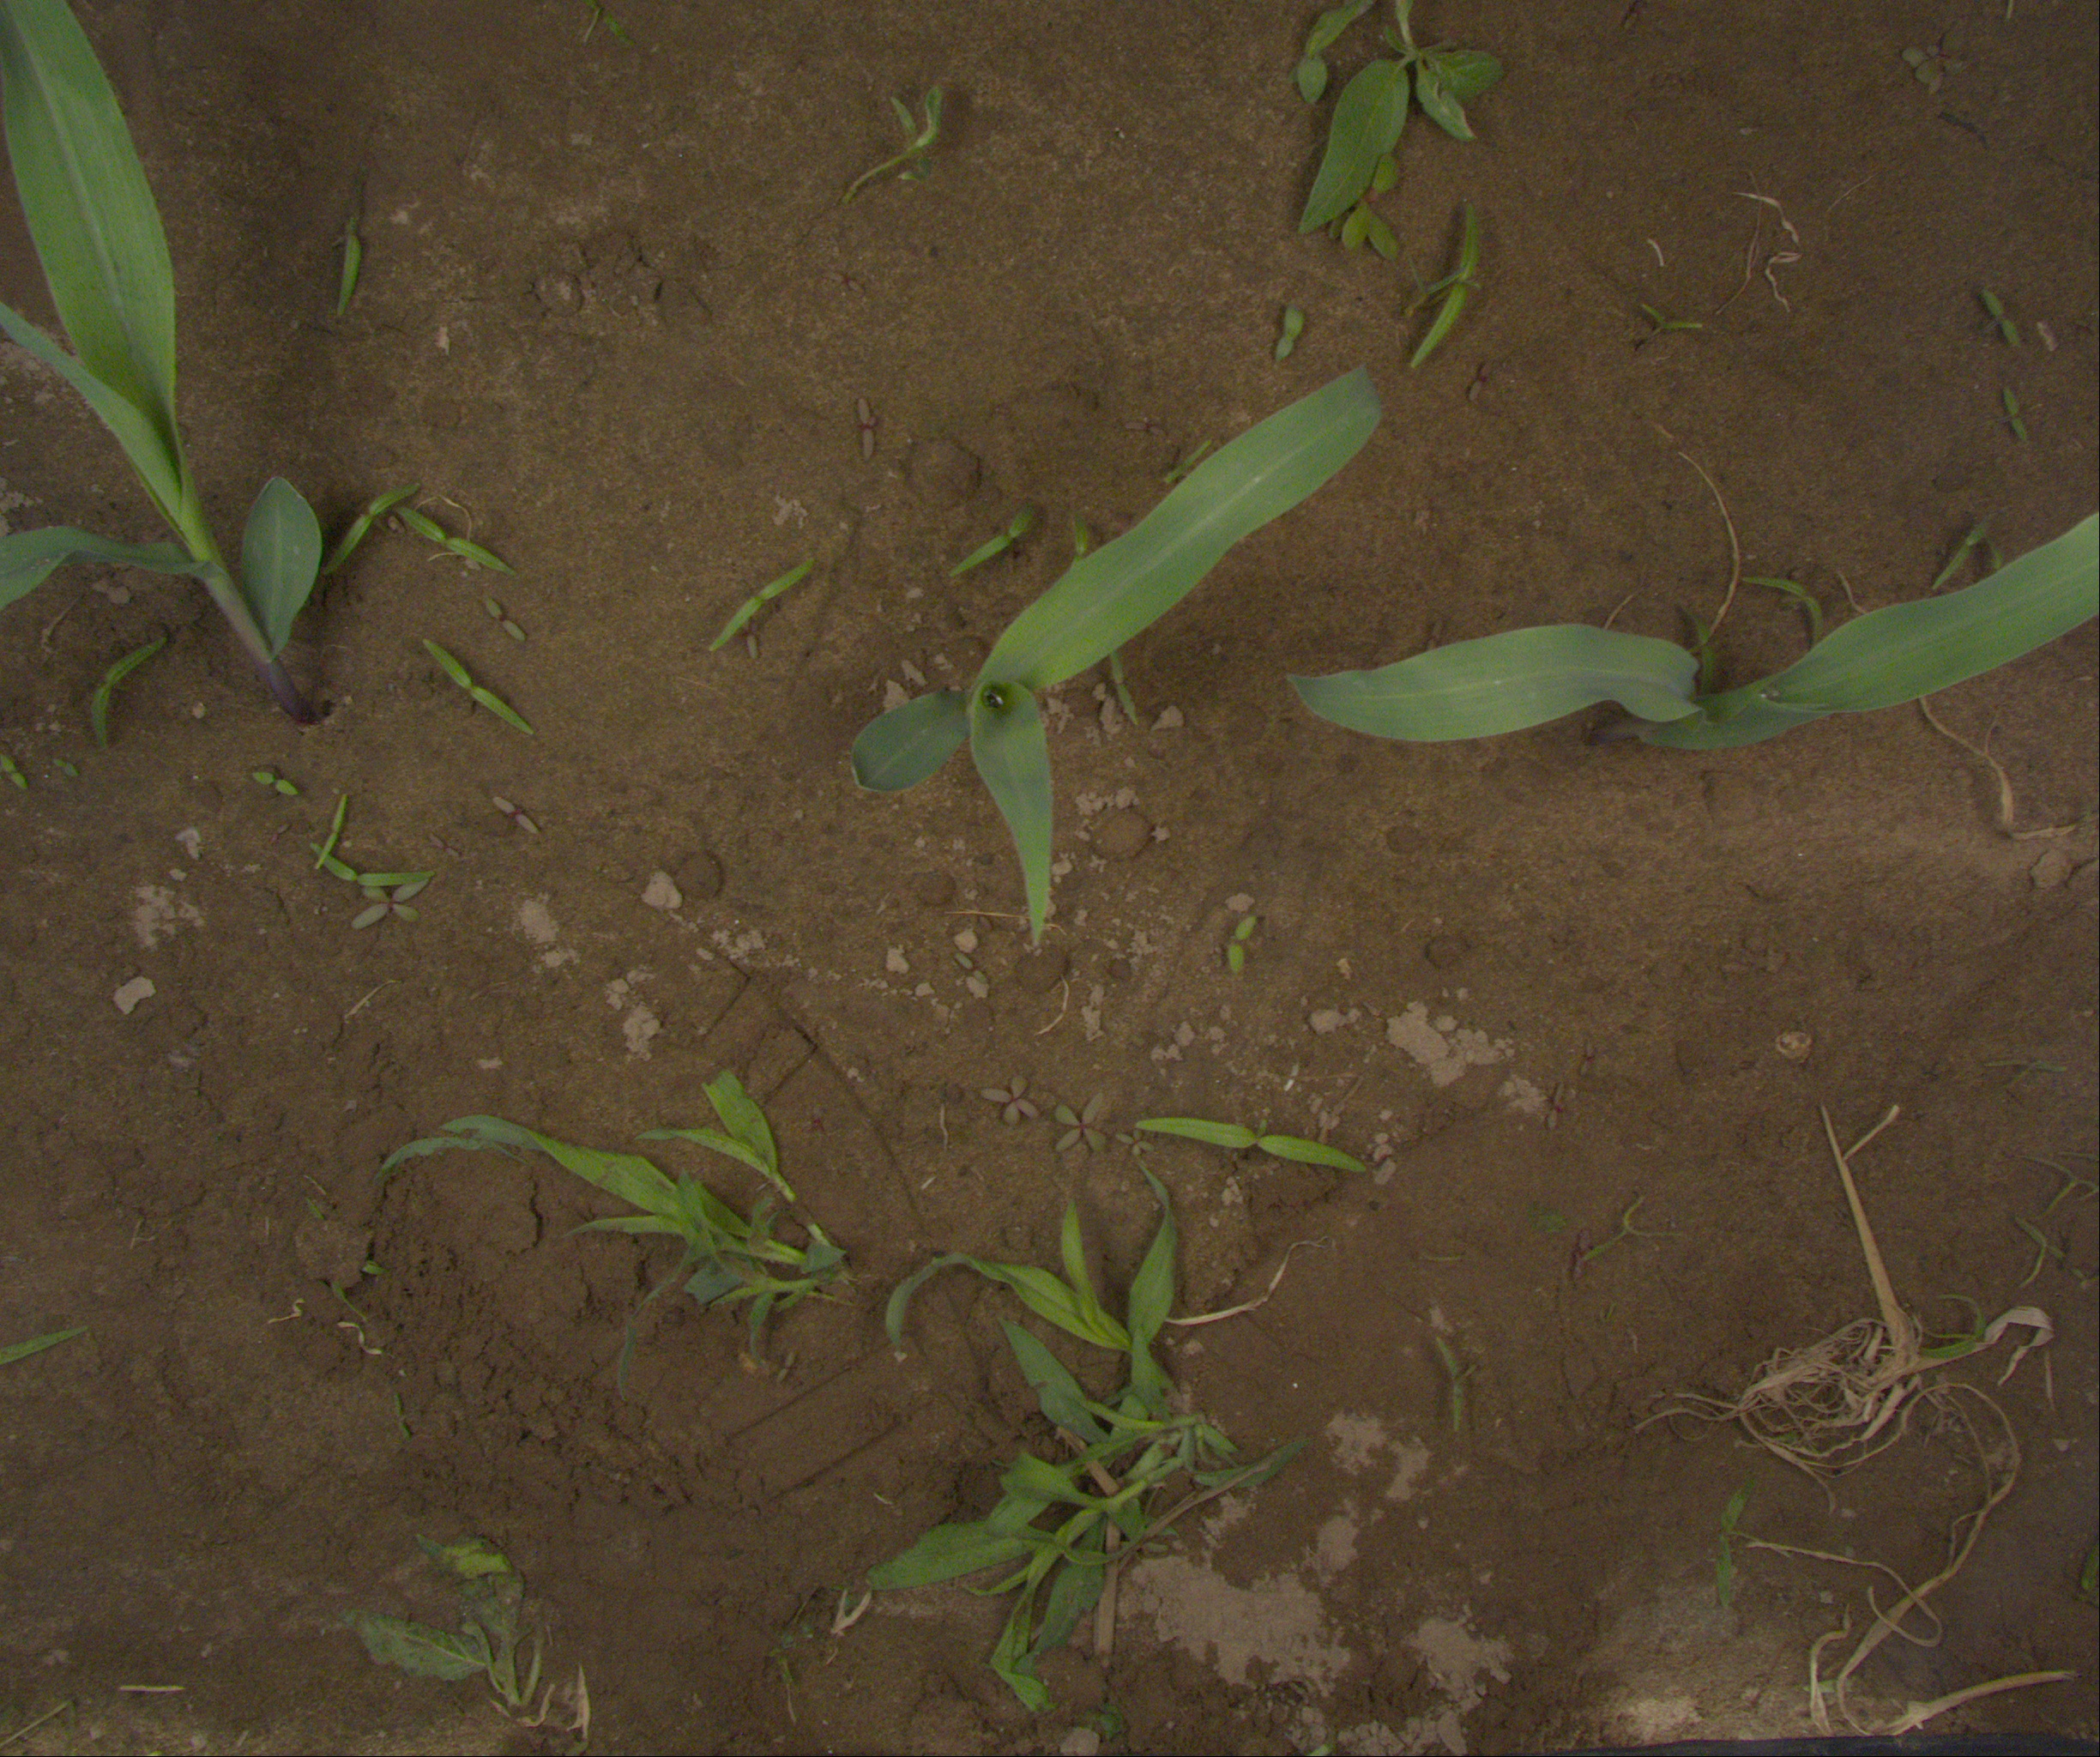
Crop: maize
Objects: maize, maize, maize